Garth Castle

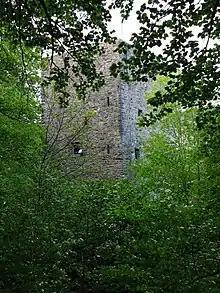
Garth Castle

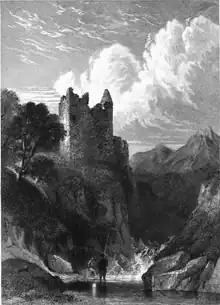
Ruins of Garth Castle, painted by Andrew Brown Donaldson in 1849–1850

Garth Castle was built in 1384 by 1st Earl of Buchan, Alexander Stewart, who was 4th son of Robert II and grandson of Robert the Bruce. Major General David Stewart who suggested in his book "Sketches of the Highlanders" that James Stewart, of Fortingall & Garth, was the builder. For a century, the denizens of the castle were loyal to the Stewart kings, until the time of Neil "Gointe" Stewart, who became 4th laird of Fothergill, Garth and Kilbrochan in 1502.